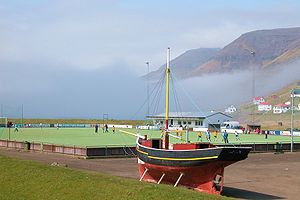
Slup
Fodboldbane i Sørvágur, Færøerne, i forgrunden en slup.
En slup et en-mastet sejlskib, med én, to-delt mast. Den kan både have en permanent og en ikke permanent mast. Den ikke permanente mast, klyverbom kan tages ind på dækket, så den ikke fylder så meget. Dette ses blandt andet på bergenssluppen. Storsejlsbommen går ud over hækken. Slup er betegnelsen for riggen. Ved en Danmarksslup er det dog skroget bestemmer at det er en danmarks- efter som det område den har sejle i gør at skroget skal udformes anderledes. De fleste slupper var fragtskibe